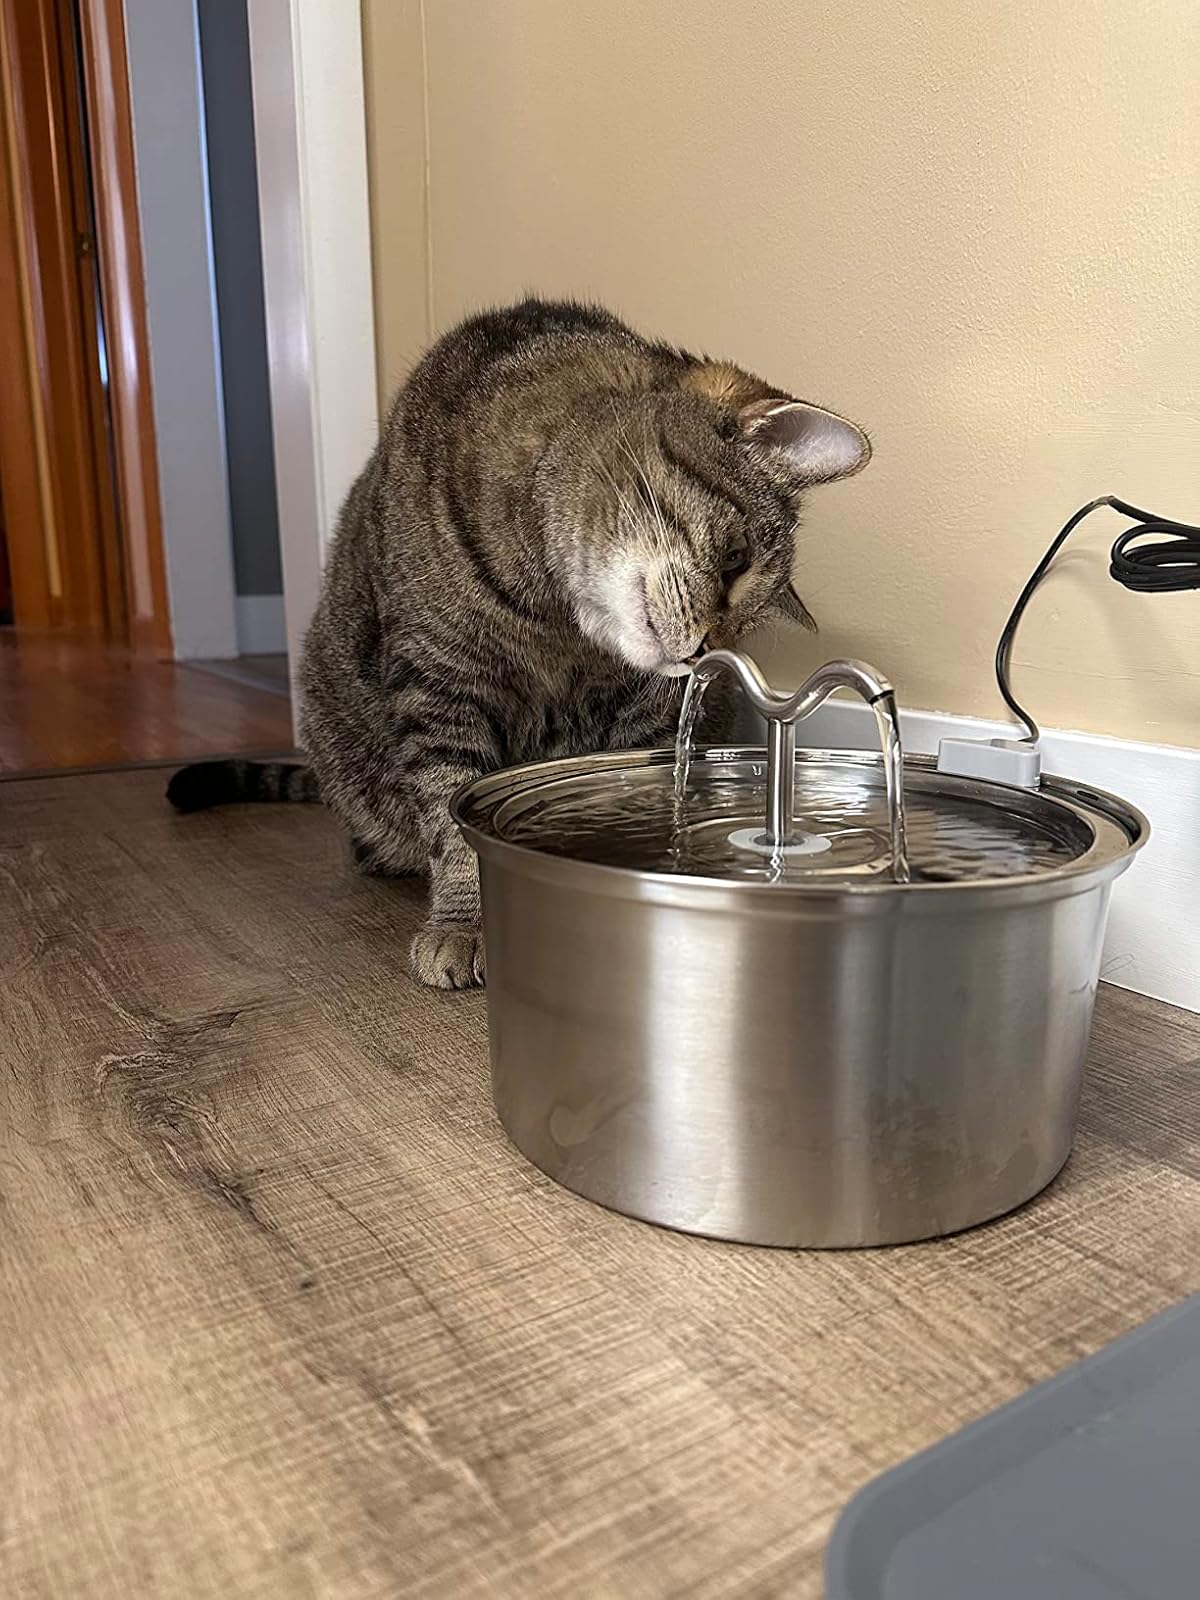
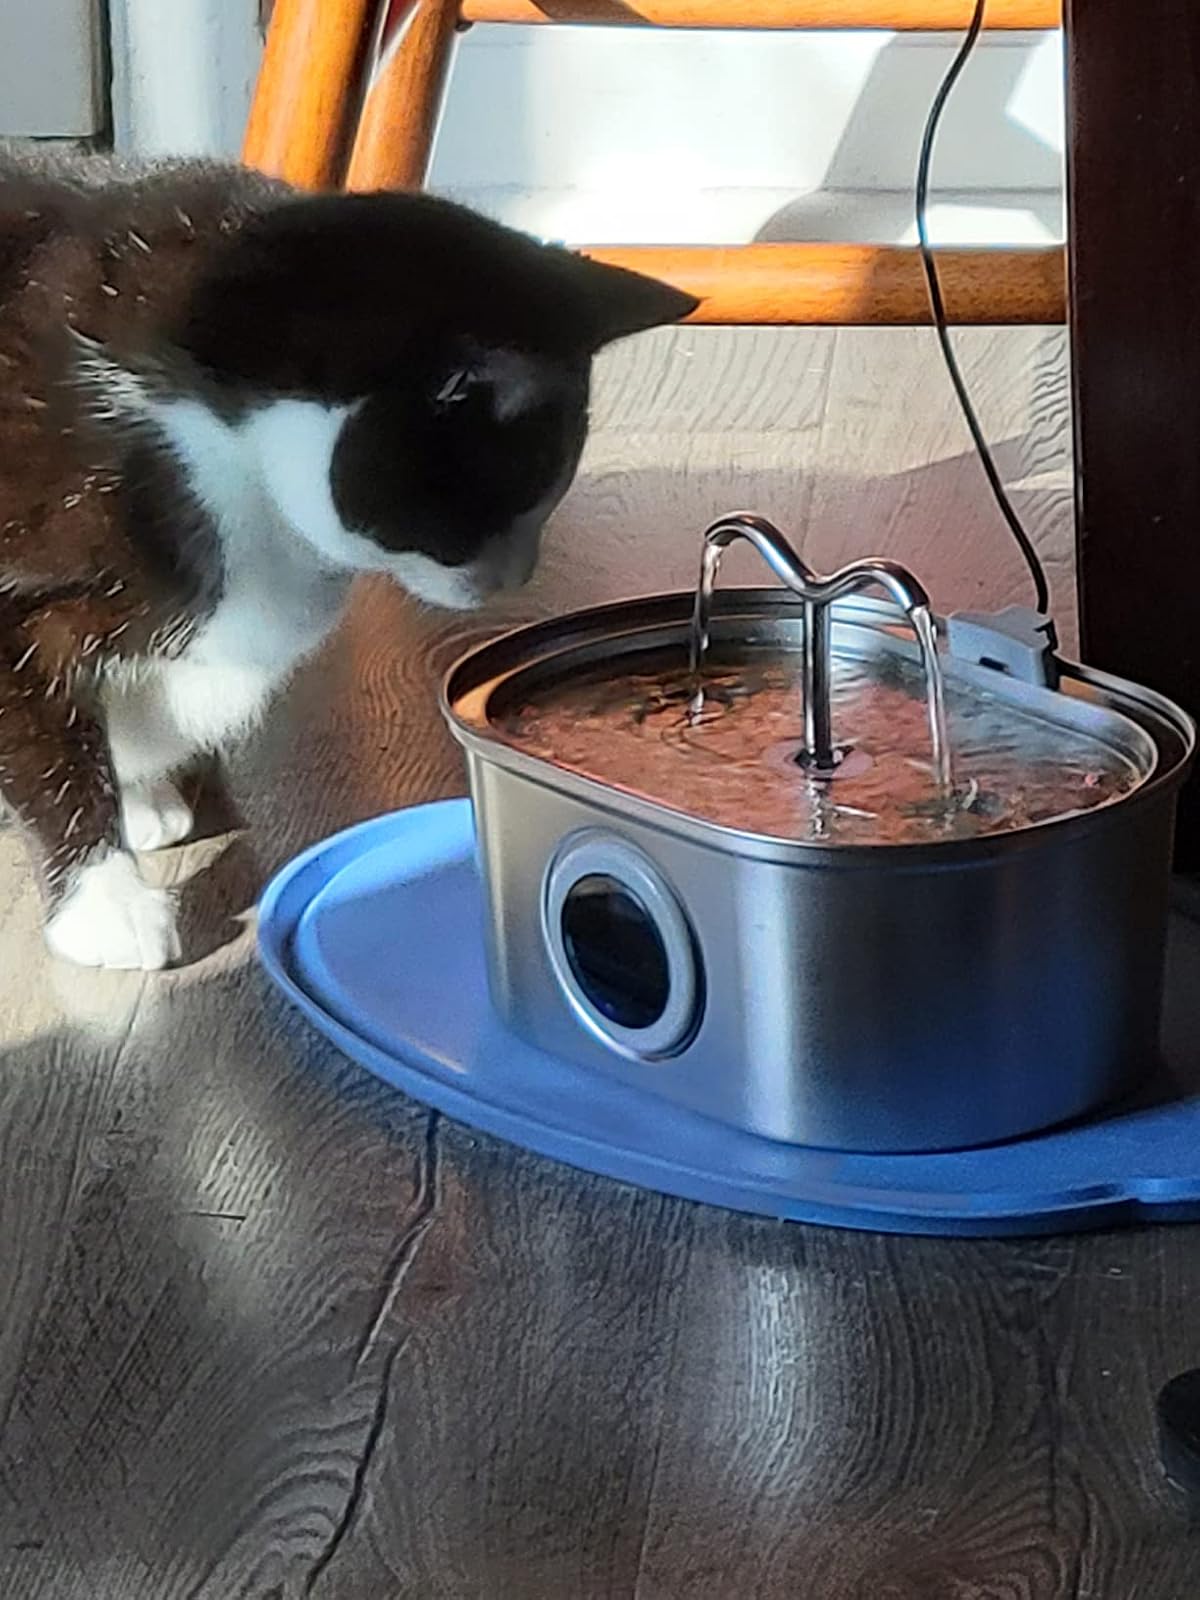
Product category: items_bowl
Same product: no